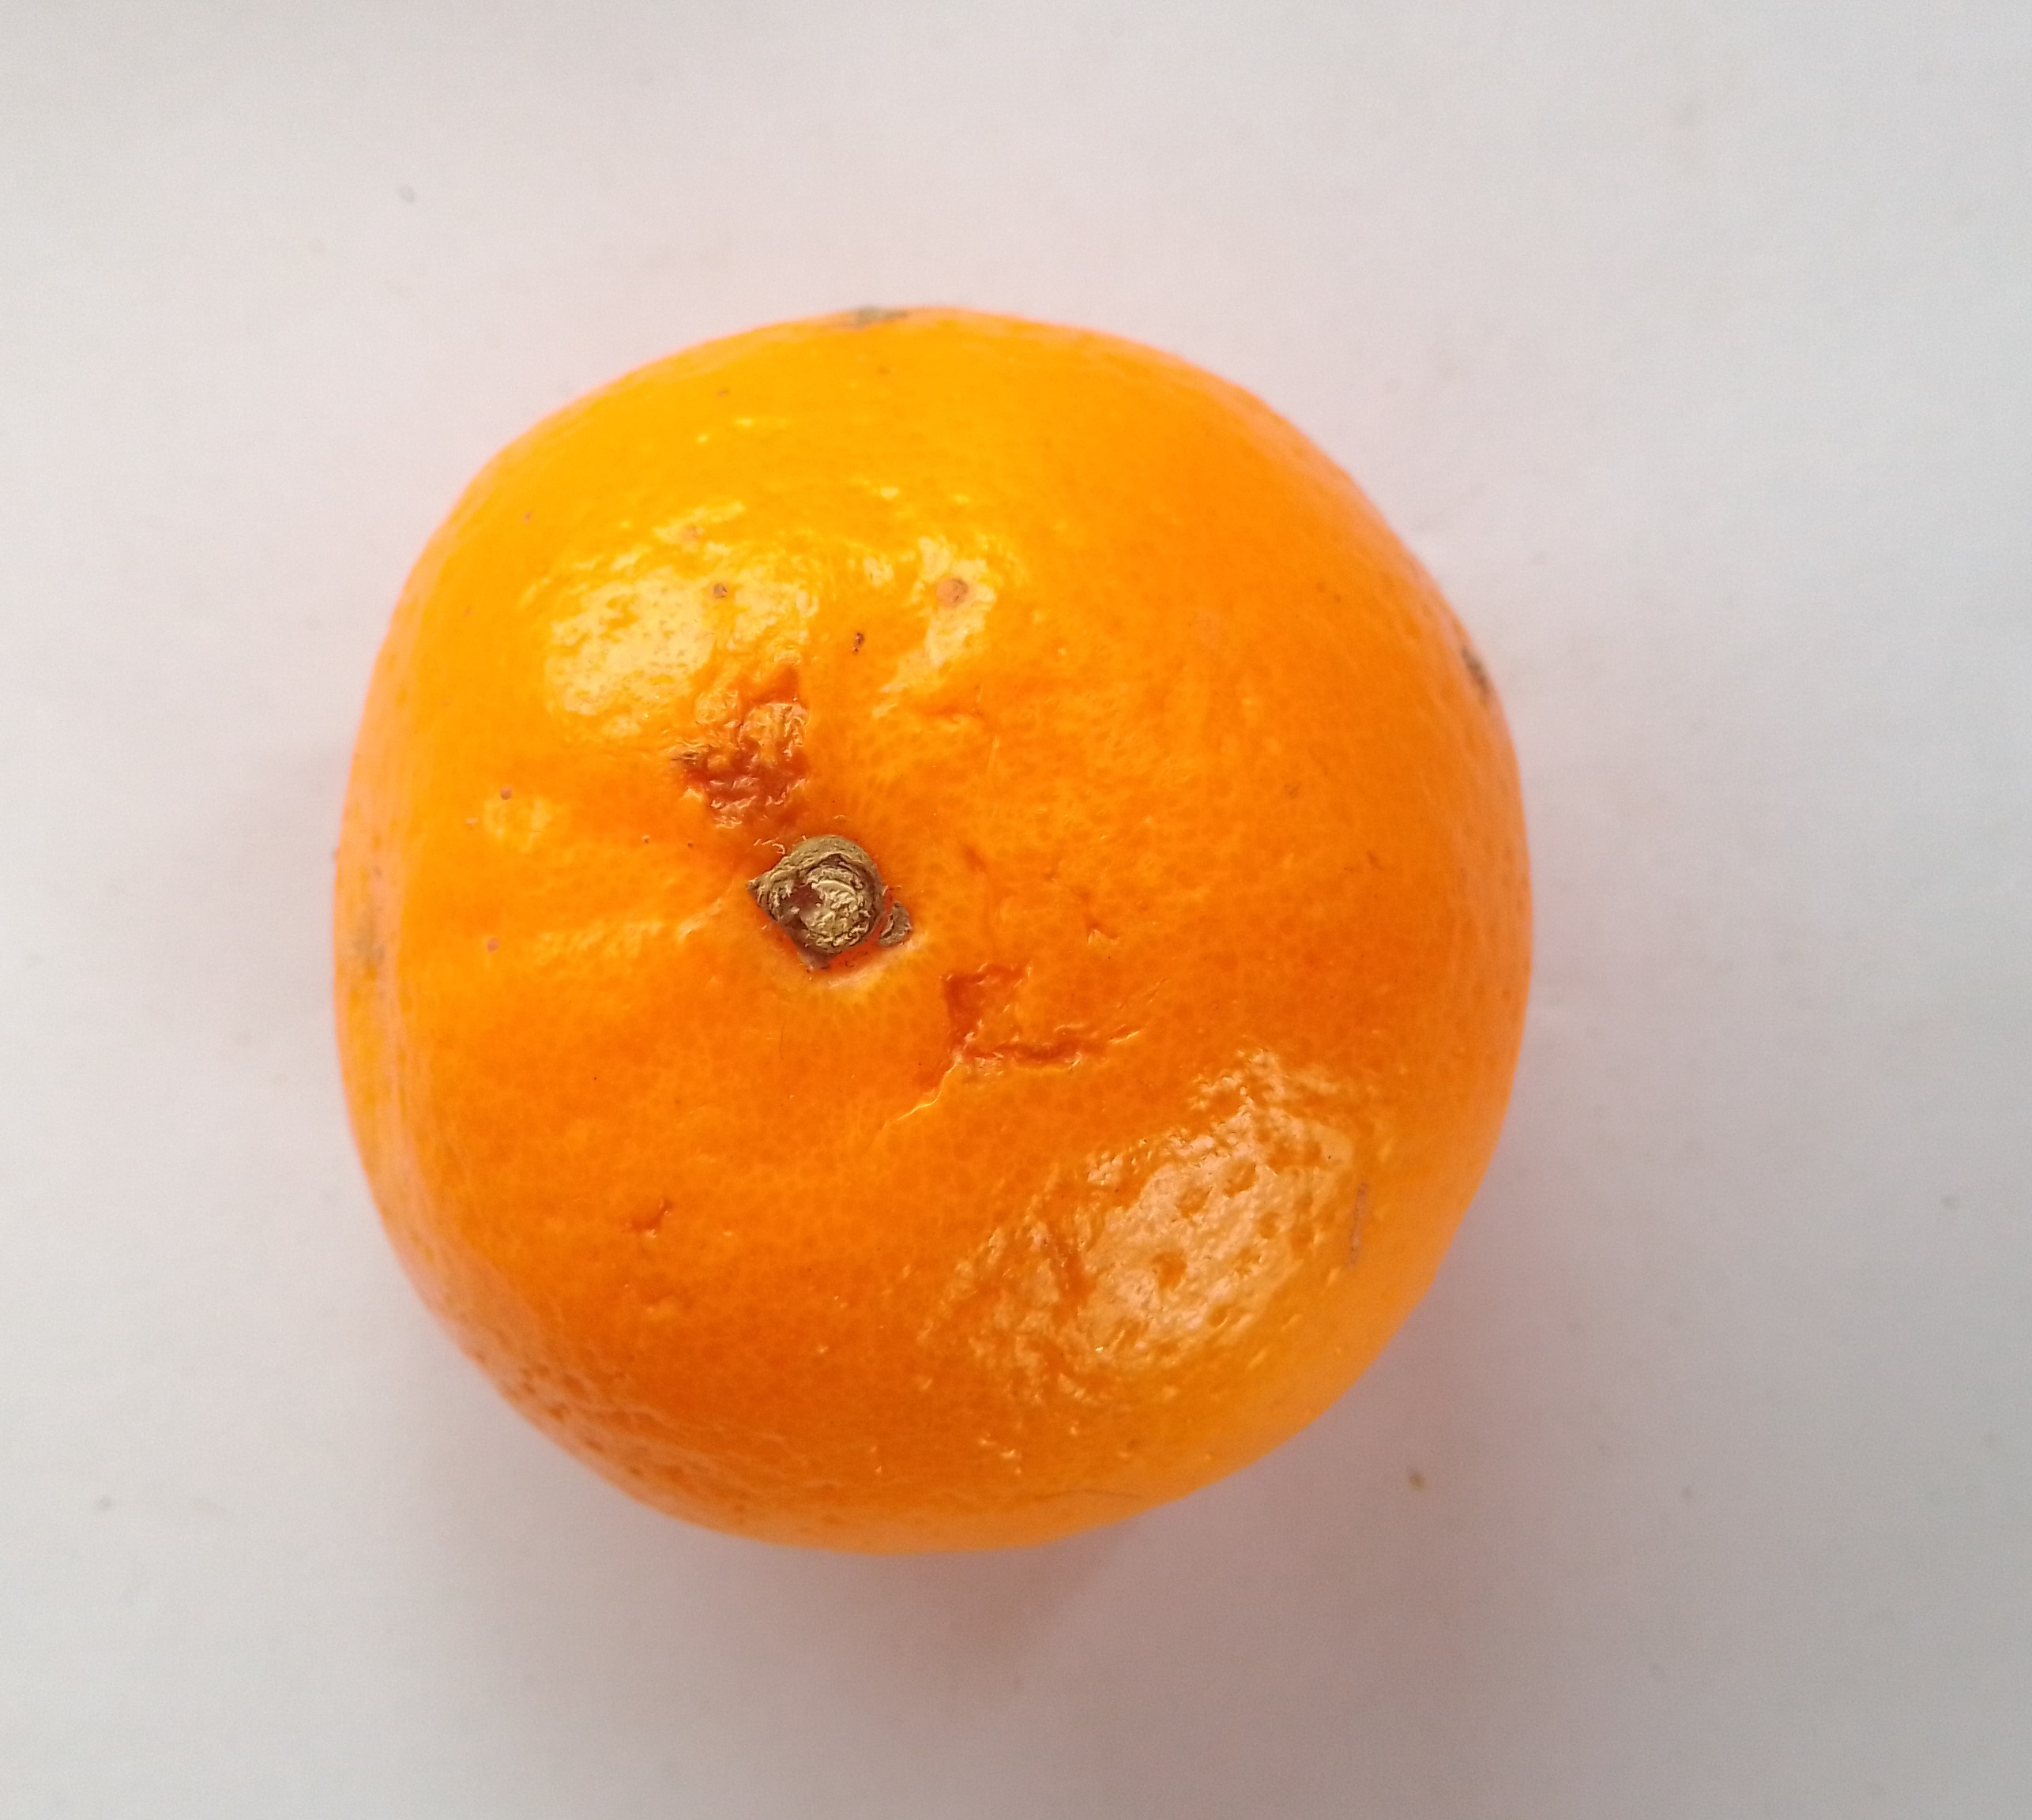
Fruit: orange
Condition: fresh